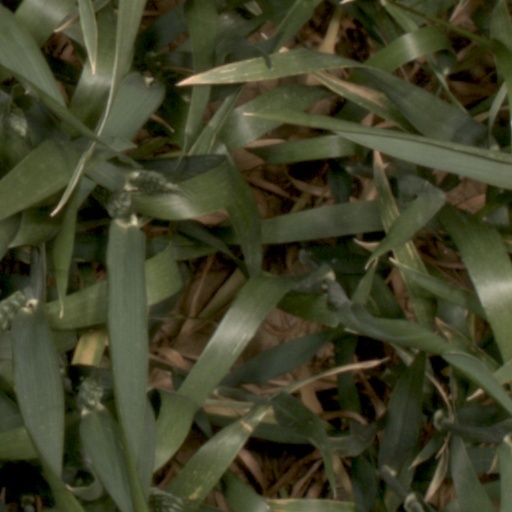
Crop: wheat